Describe the emotion expressed in this image:  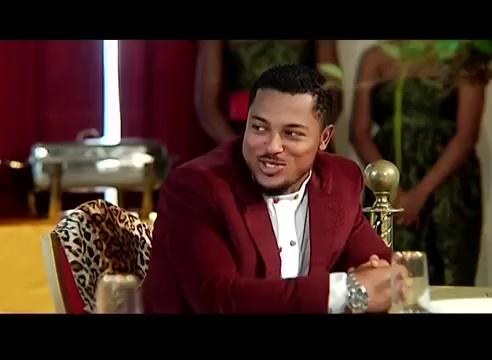
This person displays Fear, valence and arousal with low intensity.